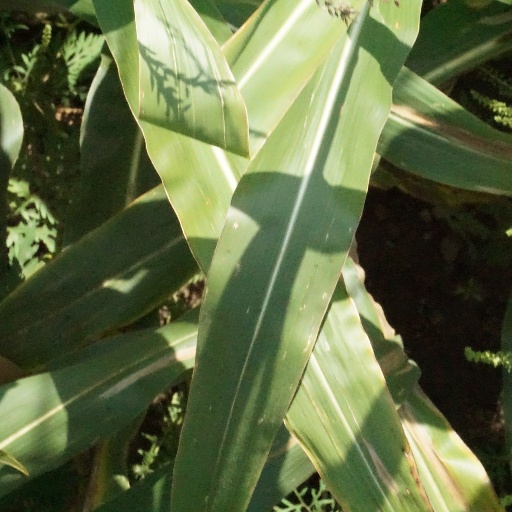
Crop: maize; corn